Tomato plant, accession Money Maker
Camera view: horizontal (90 deg, fisheye); turntable rotation: 150 degrees
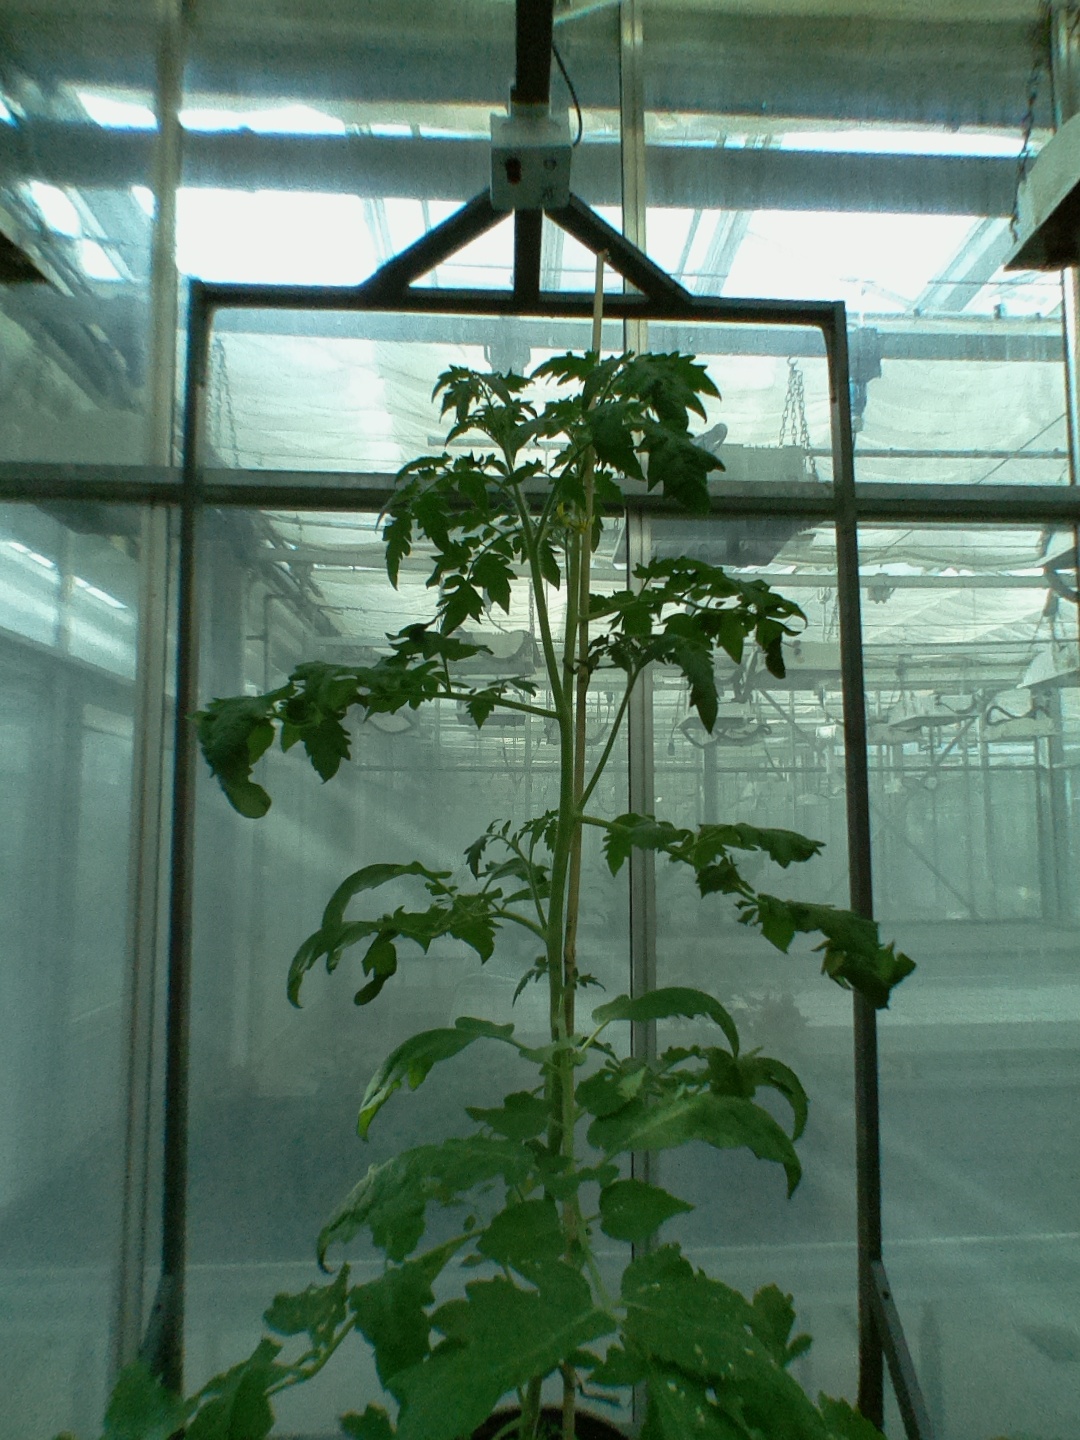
BBCH growth stage 63: 30%-40% of flowers open